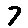
Label: 7